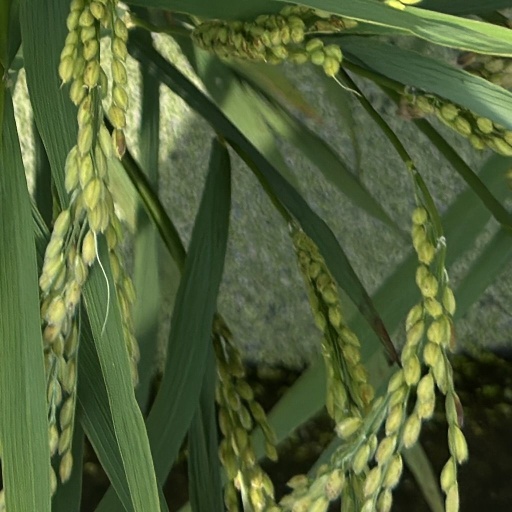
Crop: rice